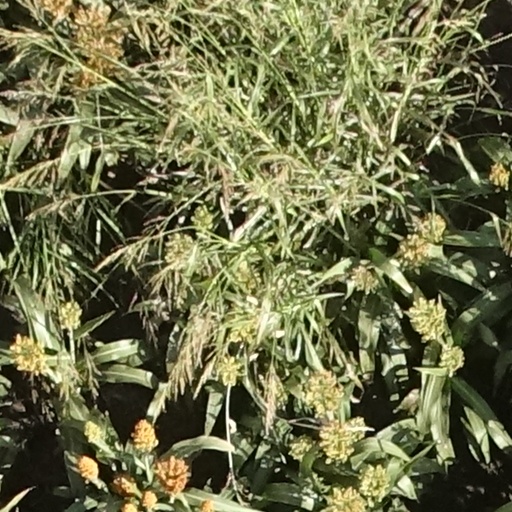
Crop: sorghum